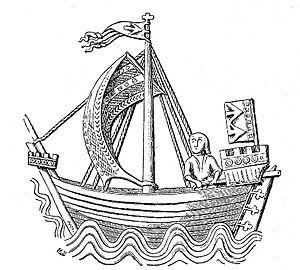
cogue, Stralsund Italiano: cocca, Stralsund
On désigne par cogue un type de bateau utilisé en mer du Nord au cours du Moyen Âge.